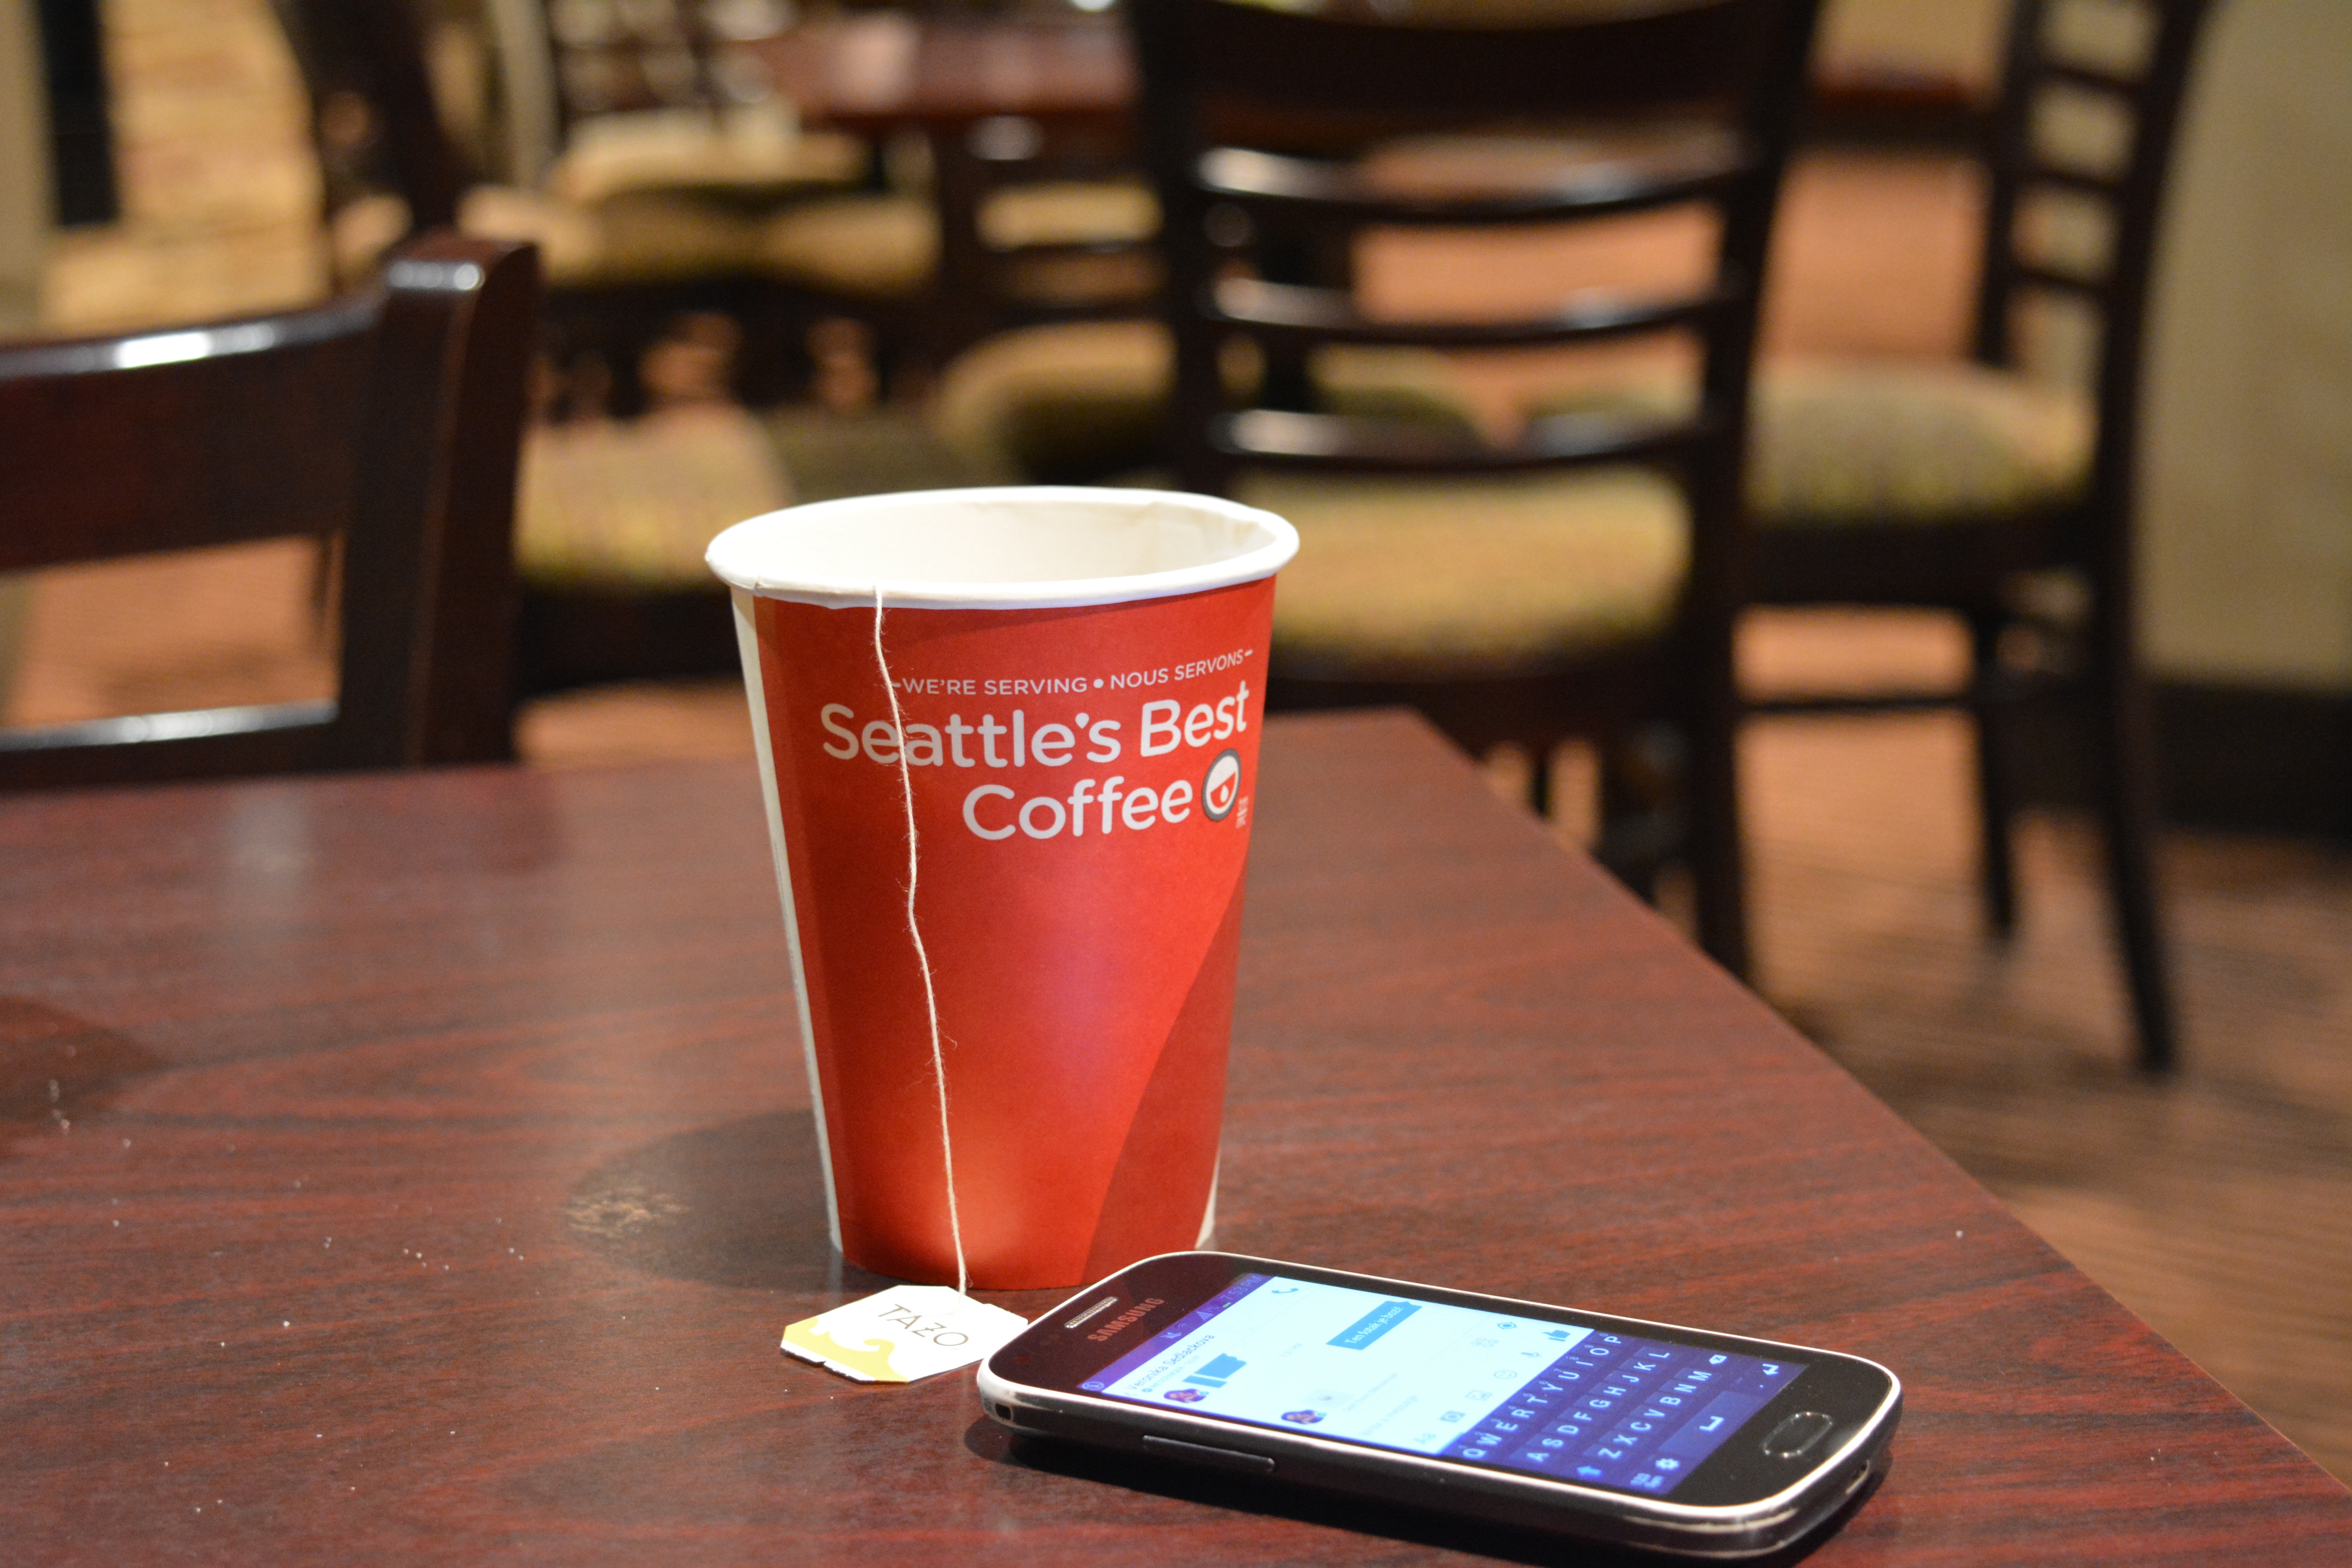
table, cafe, tea, relax, phone, drink, mobile phone, social media, brand, chating